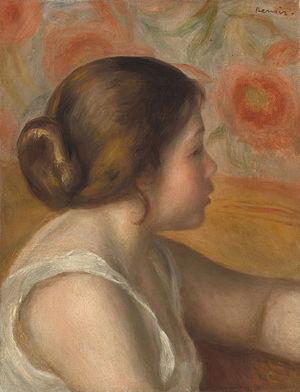
Le chignon est une coiffure signifiant littéralement cheveux longs retroussés vers l'arrière. Cette coiffure est répandue sous des formes très diverses, accompagnée ou non d'accessoires. Aujourd'hui principalement portée par les femmes, cette coiffure est arborée par les hommes dans certaines traditions asiatiques et musulmanes. Dans la vie professionnelle, le chignon est porté par les agents d'accueil féminins, les hôtesses de l'air, les hôtesses aéroportuaires, les femmes militaires ou les officiers de police féminins. Enfin, comme la plupart des coiffures féminines, son évolution au fil des modes est étroitement liée avec celle des chapeaux et des boucles d'oreilles.